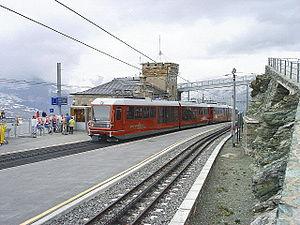
La Suisse, pays au relief tourmenté, possède un grand nombre de chemins de fer à crémaillère, moyen de transport idéal pour vaincre de fortes déclivités.